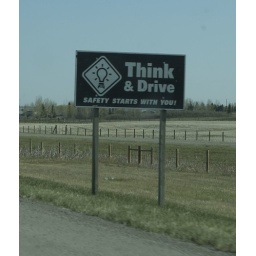
Think & Drive : We really like the road signs in Canada